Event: Nepal Earthquake
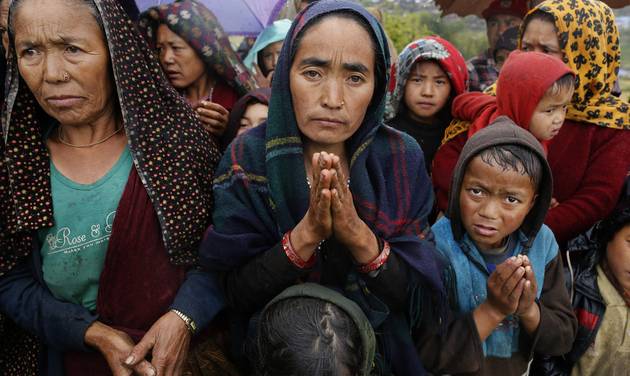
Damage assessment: no_damage